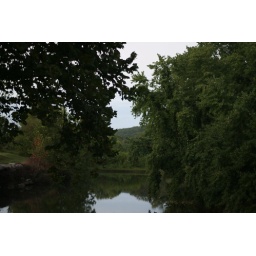
Standing on the shore of the white river near Elkins